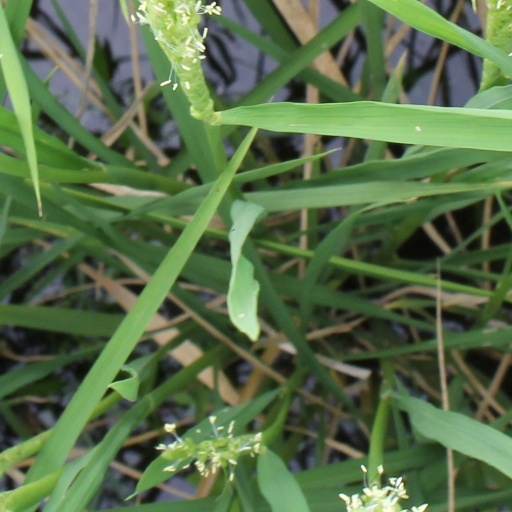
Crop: rice